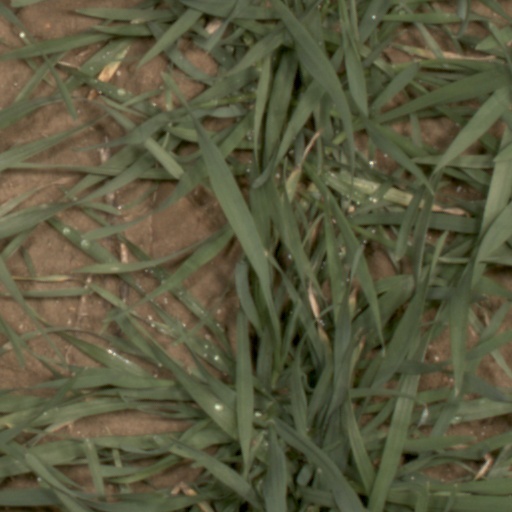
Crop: wheat